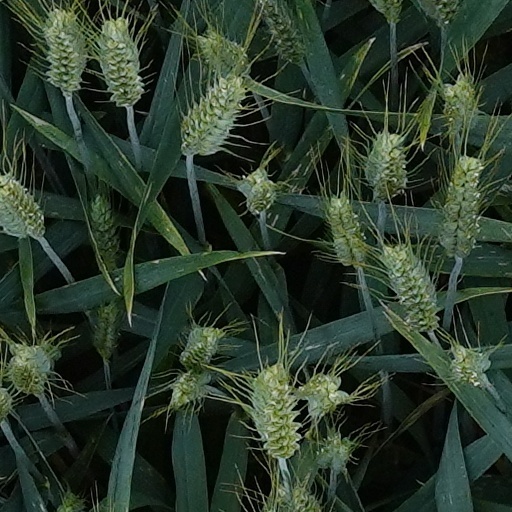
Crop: wheat